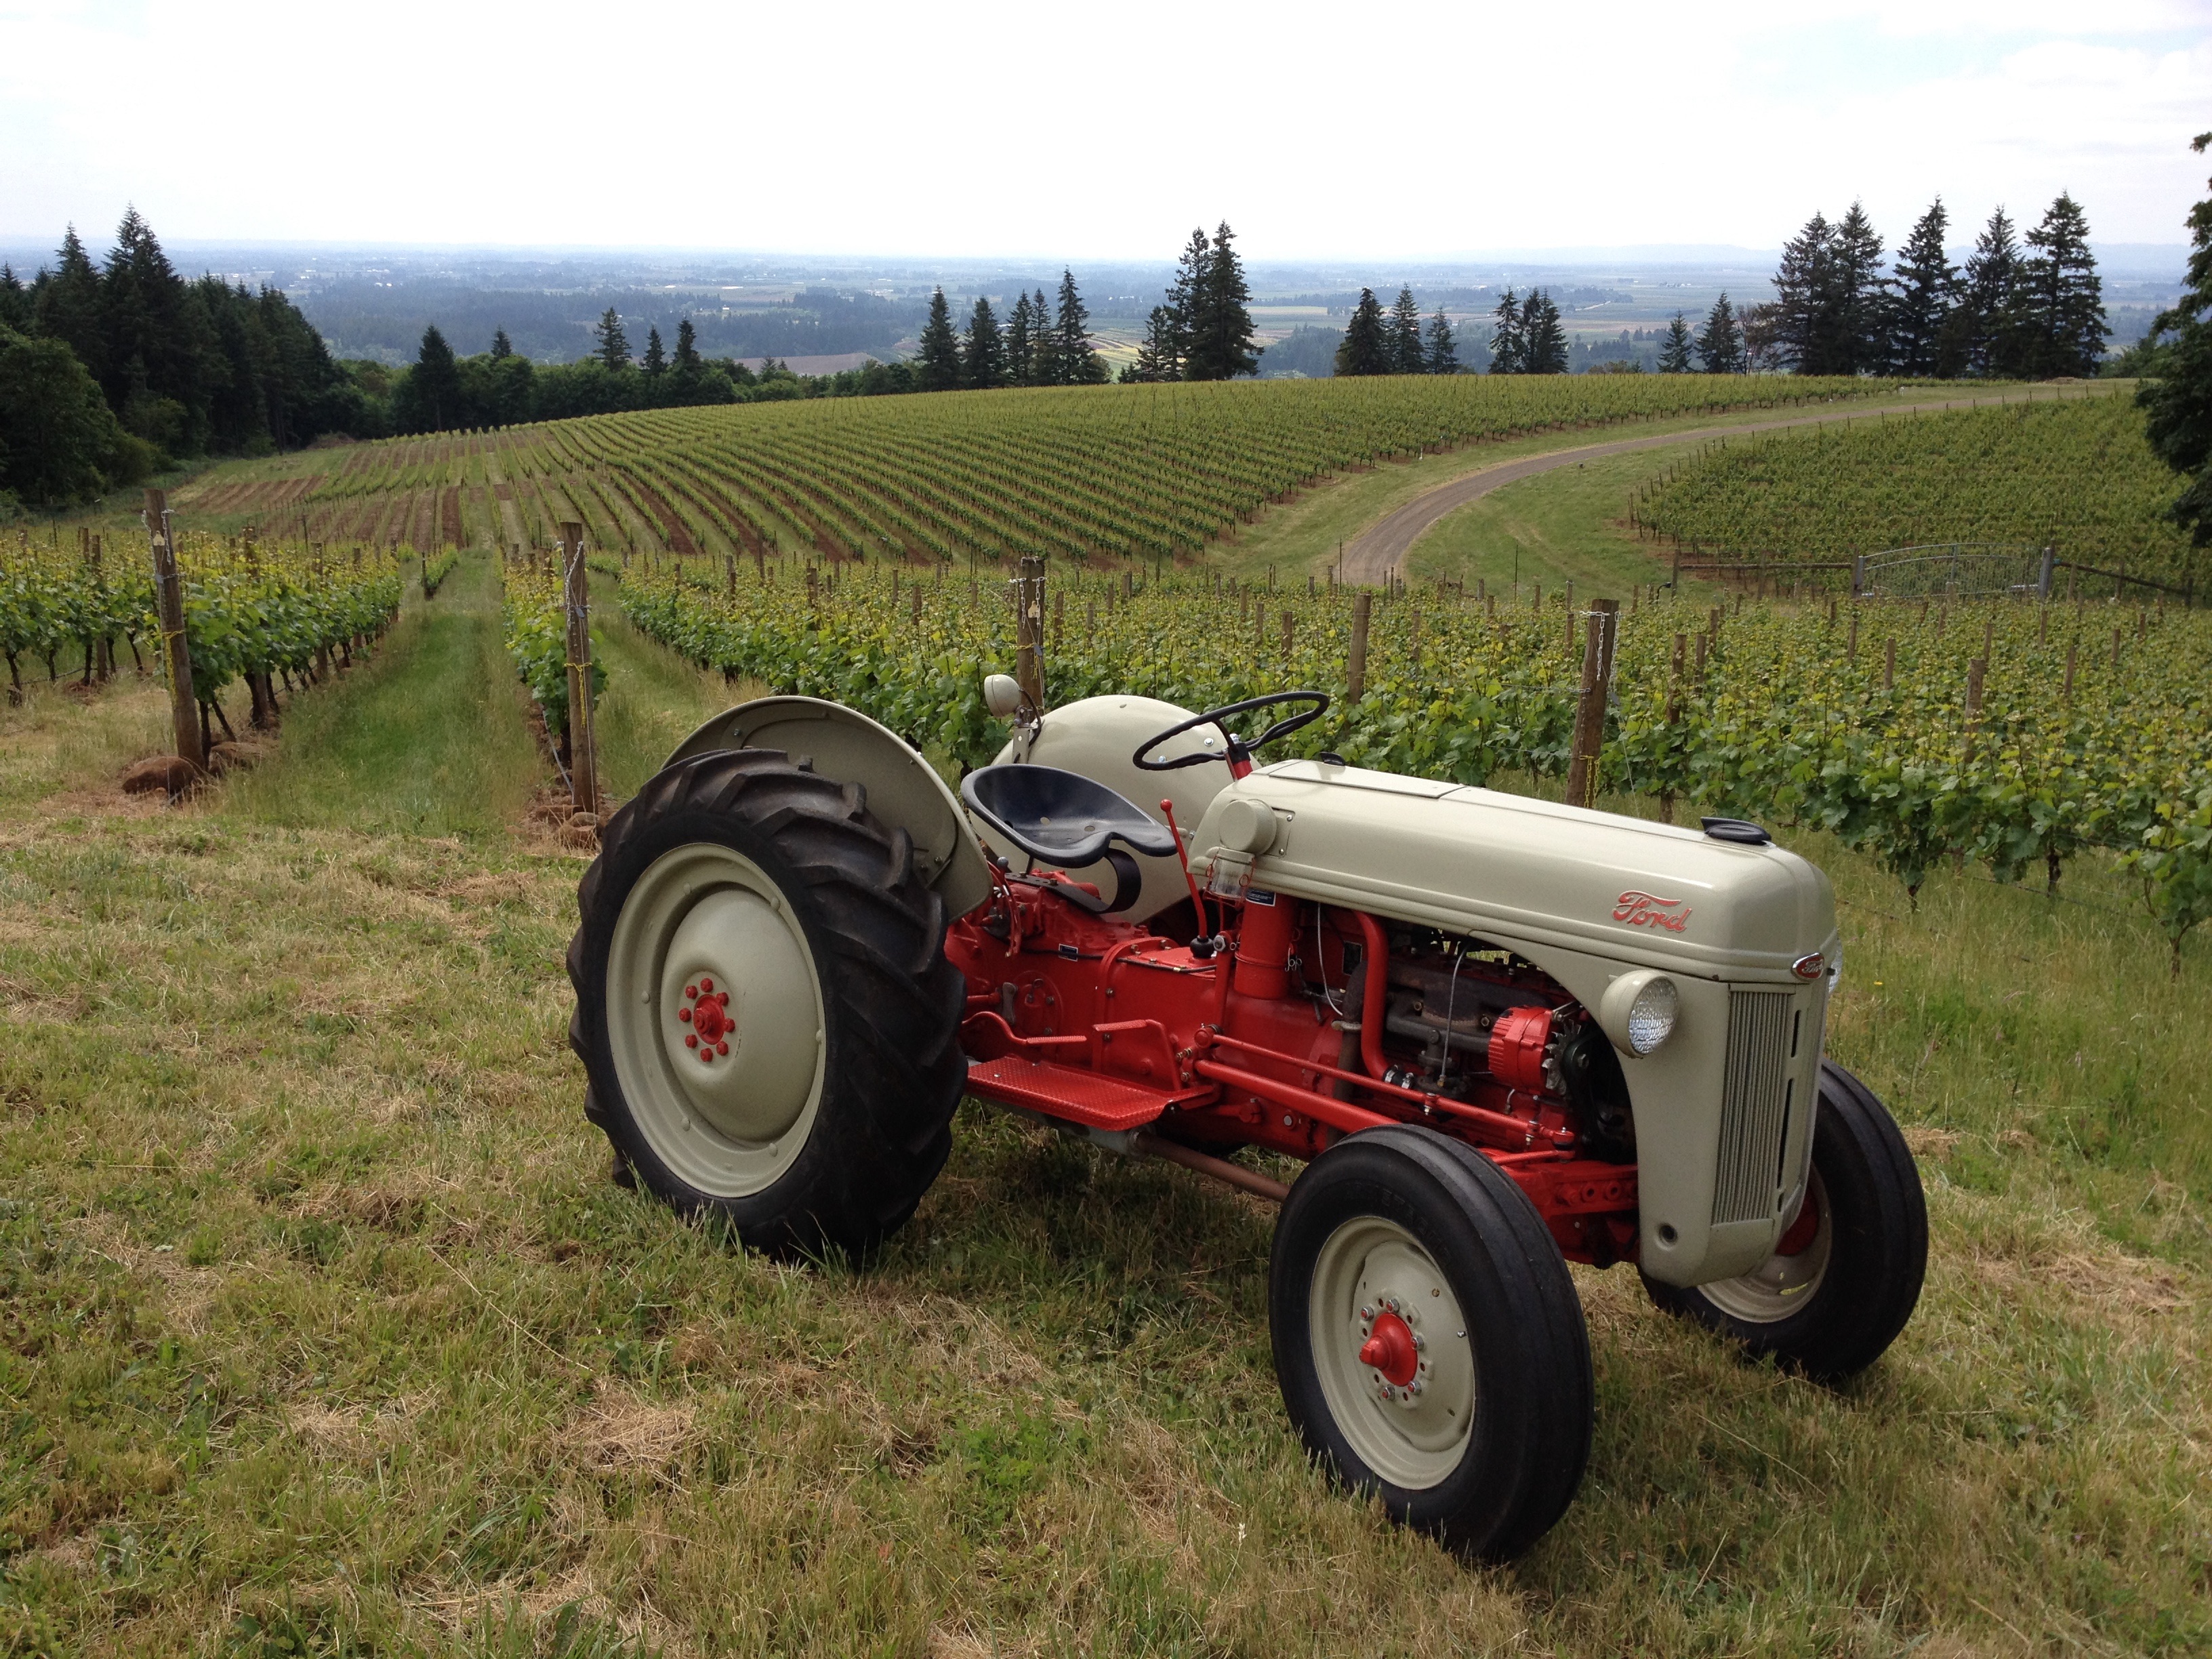
tractor, field, farm, vehicle, agriculture, agricultural machinery, land vehicle